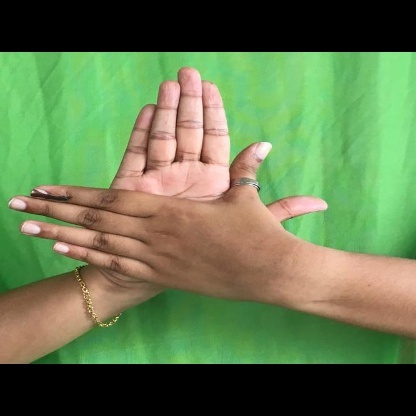
Mudra: Chakra